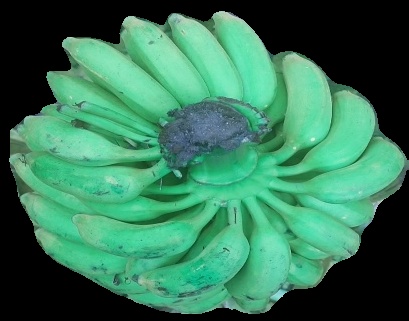
Variety: elakki-bale
Grade: grade1